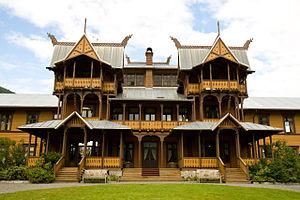
Le drakstil ou style dragon est un style architectural et décoratif apparu au début du XIXᵉ siècle dans les pays nordiques, notamment en Norvège, et qui a connu son apogée au tournant des XIXᵉ et XXᵉ siècles ; il est inspiré par le souvenir de la civilisation de l'âge des Vikings et l'art médiéval des pays scandinaves. Il apparaît comme une forme scandinave du nationalisme romantique. Il s'est exprimé dans le mobilier, la céramique, l'orfèvrerie, mais aussi dans l'architecture. Le drakstil se rapproche par certains aspects du courant contemporain de l'Art nouveau.